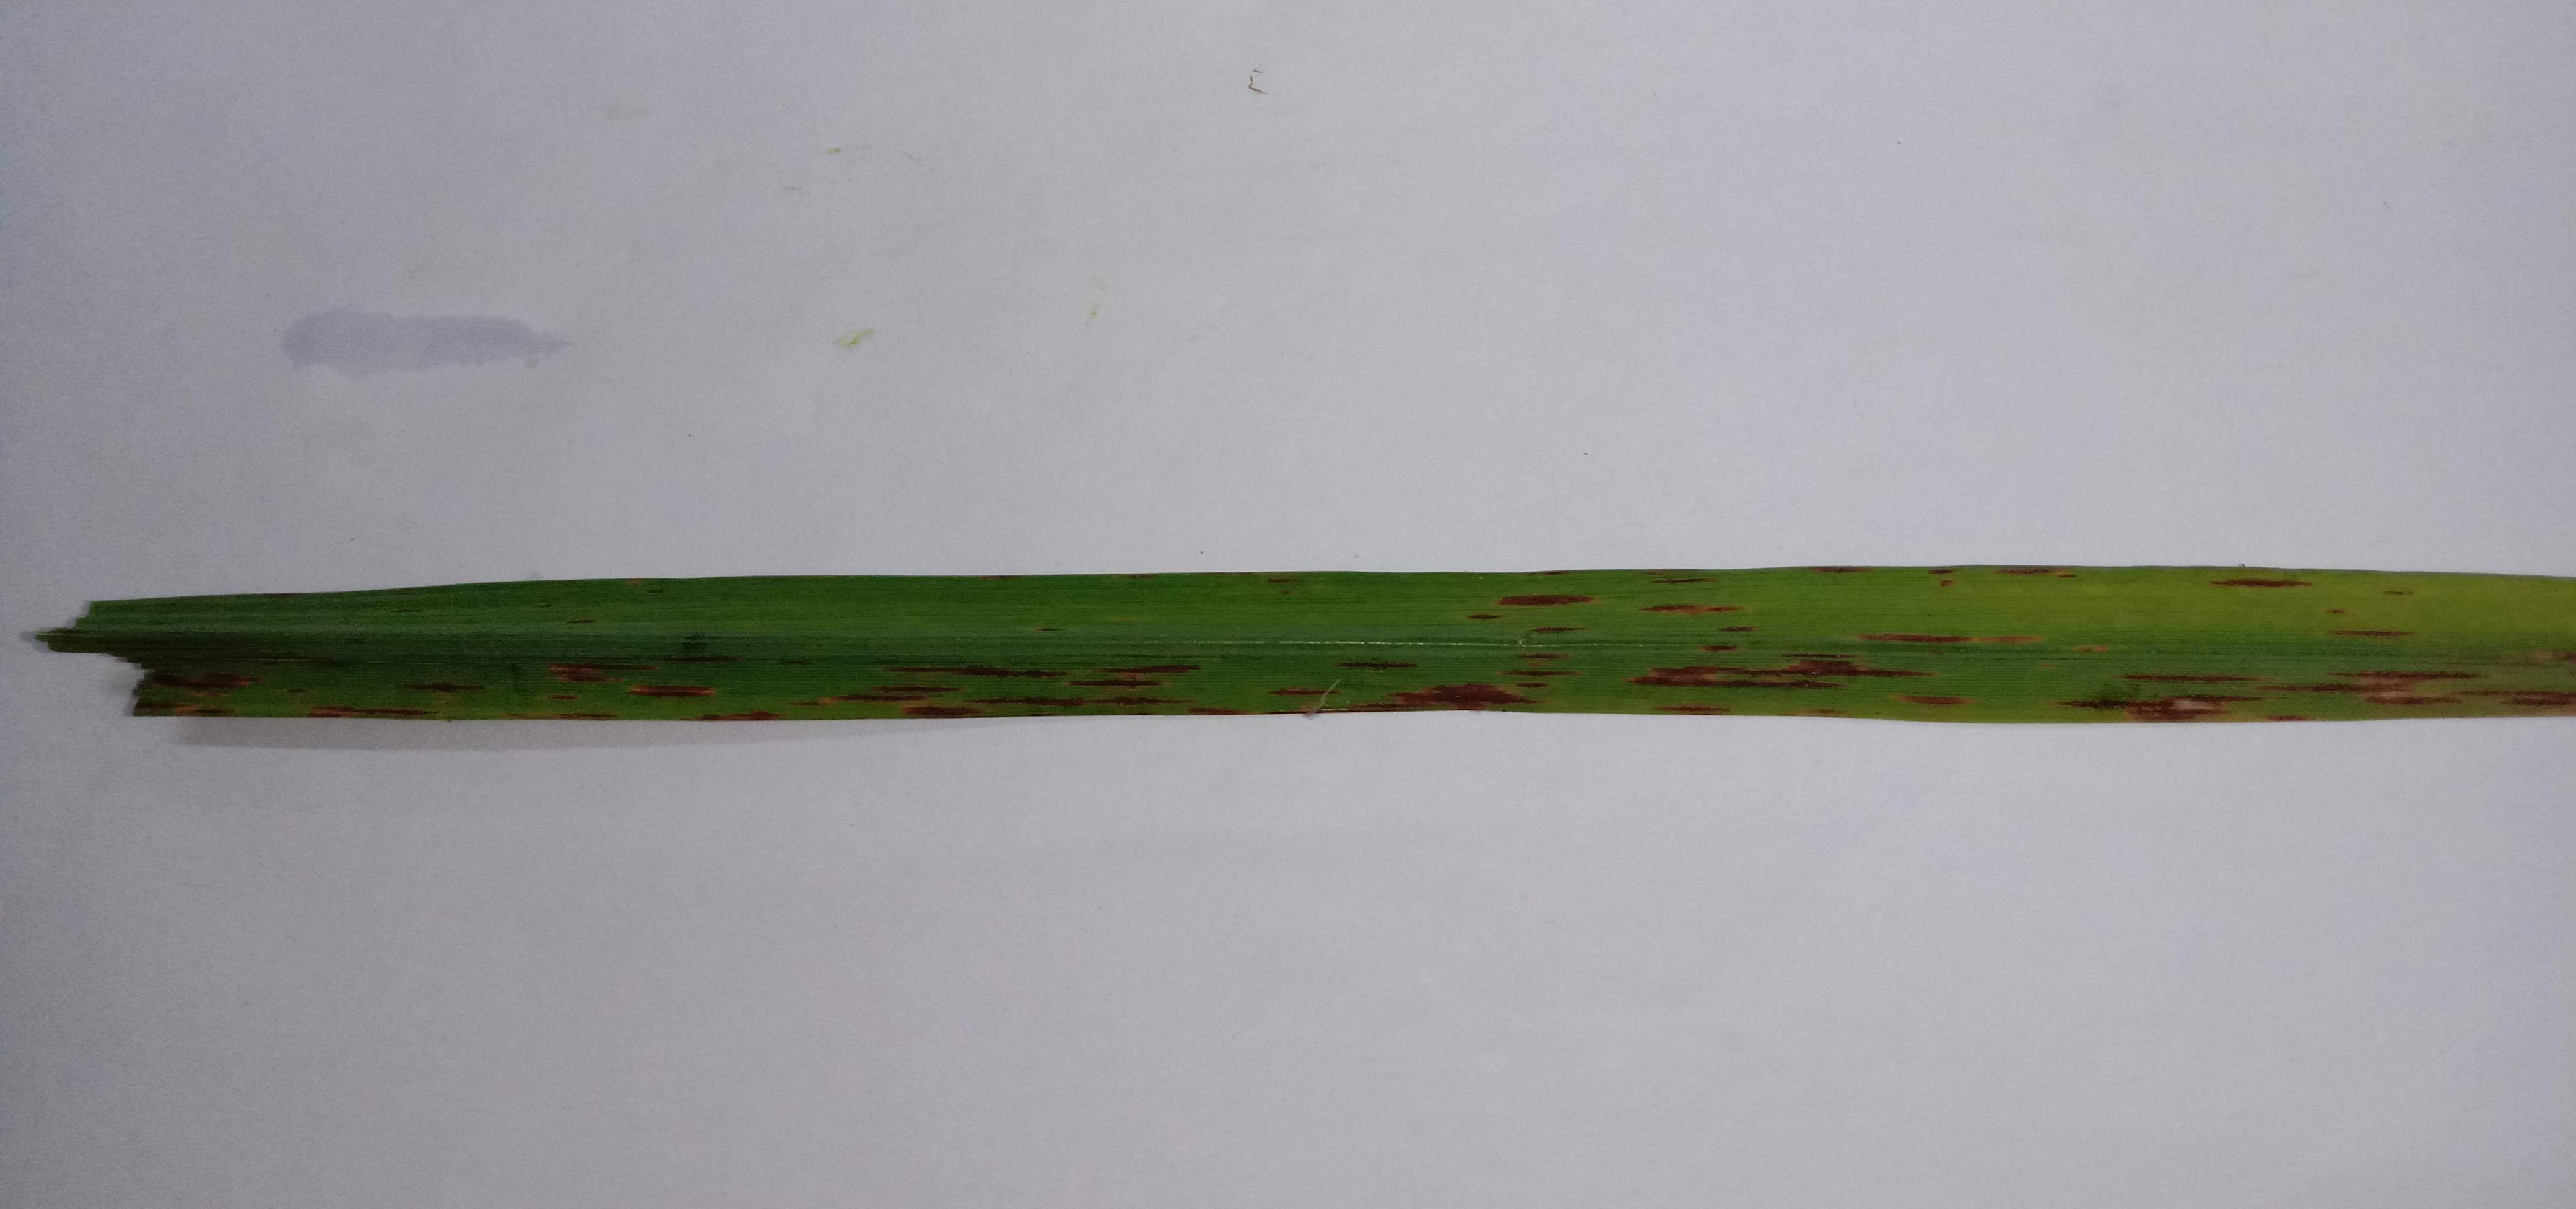
Label: Rice___Leaf_Blast